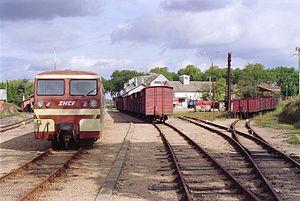
L'autorail Verney X213 en gare de Valençay le 14 ocotbre 1989.
La gare de Valençay est une gare ferroviaire française, de la ligne de Salbris au Blanc, située sur le territoire de la commune de Valençay, dans le département de l'Indre, en région Centre-Val de Loire.